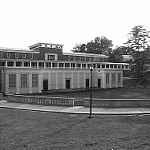
Label: B & W